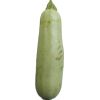
Label: Zucchini 1